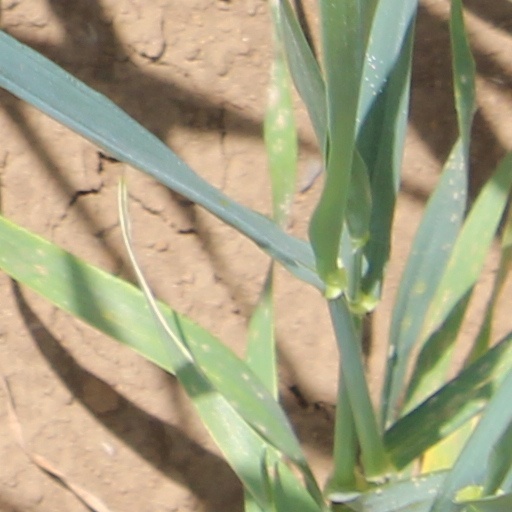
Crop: wheat